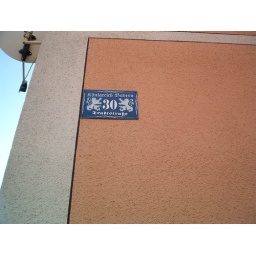
Number sign on a house in Bavaria, showing the traditional Bavarian Lion. The upper line means &amp;quot;kingdom of Bavaria&amp;quot;.